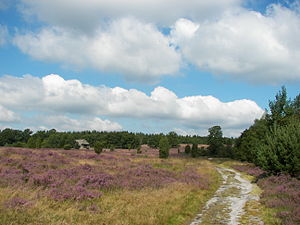
Naturpark Lüneburger Heide
Naturpark Lüneburger Heide - Hedeareal ved Niederhaverbeck
Naturpark Lüneburger Heide har et areal på 1070 km² og ligger i den nordlige del den tyske delstat Niedersachsen. Naturpark Lüneburger Heide forvaltes af Naturparkregion Lüneburger Heide, og omfatter dele af Landkreisene Lüneburg, Harburg ogHeidekreis og i området bor der 90.000 mennesker.